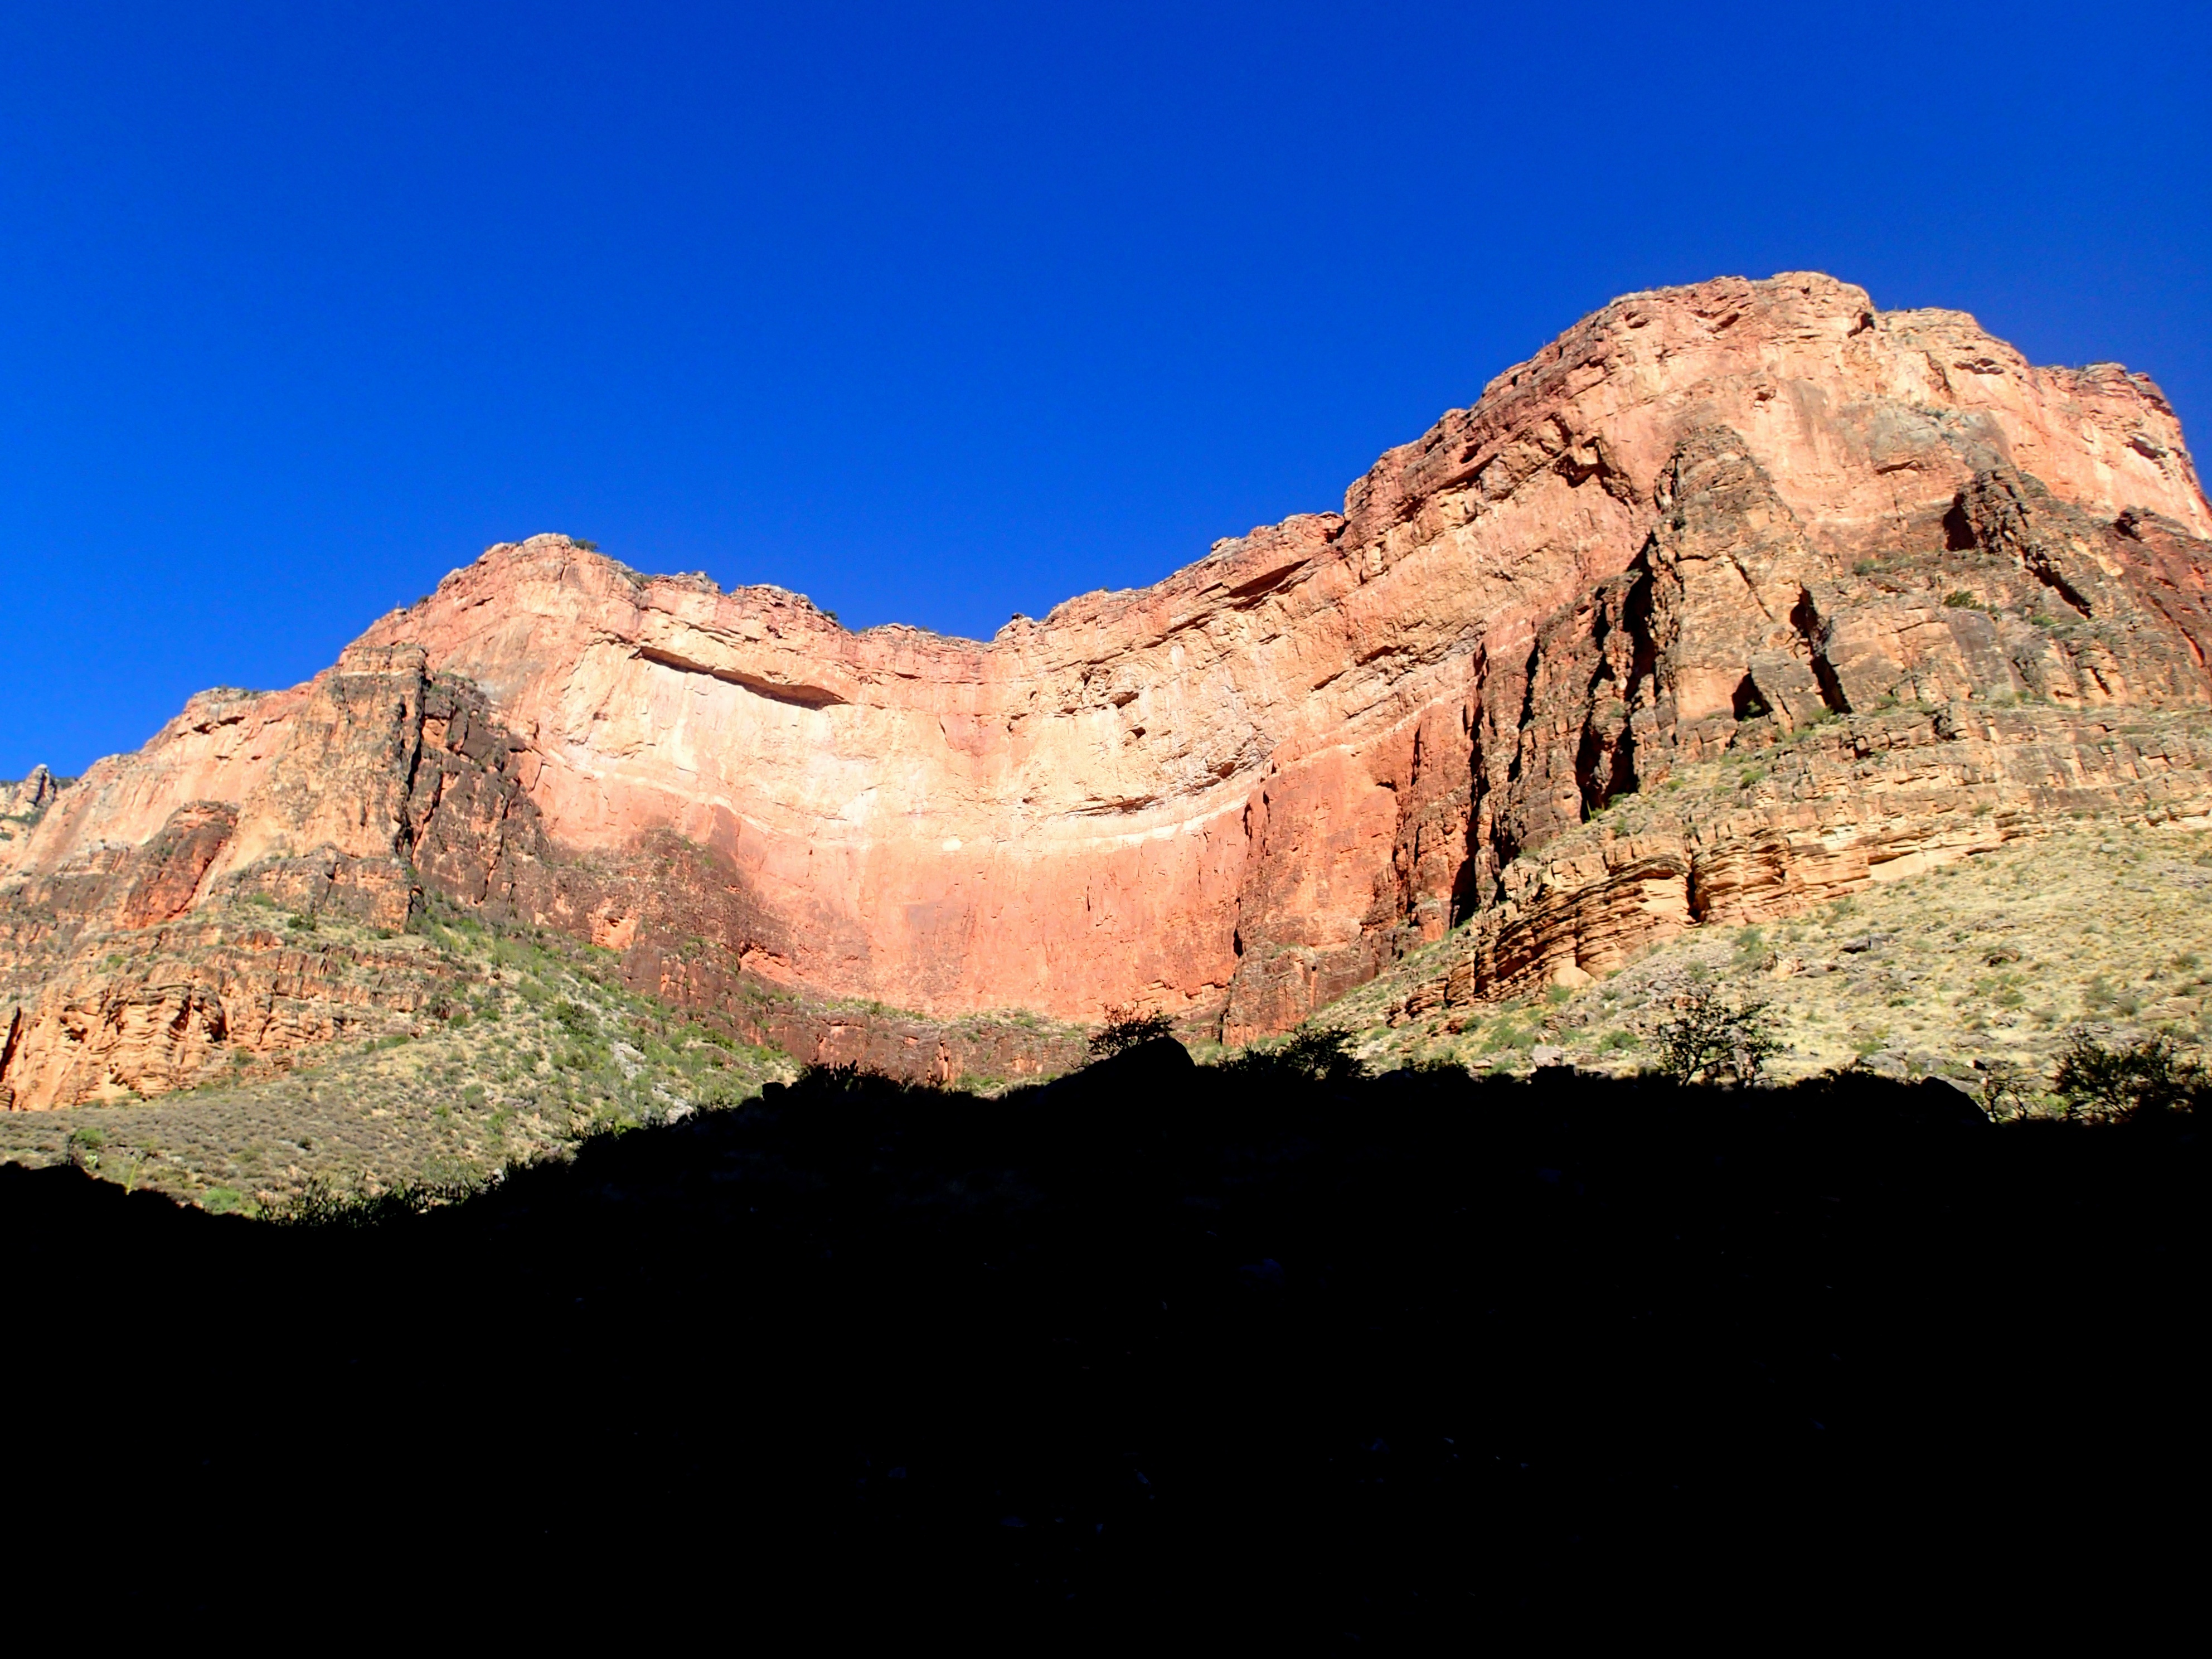
landscape, nature, rock, wilderness, mountain, valley, mountain range, formation, cliff, canyon, terrain, national park, geology, badlands, plateau, grandcanyon, wadi, landform, geographical feature, mountainous landforms